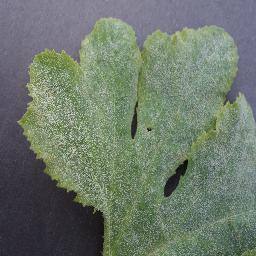
Label: Squash___Powdery_mildew